Kaiji (manga)

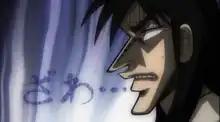
Reviewers noted the series' "ugly'"and "heavily stylized" art style, but found it fitting for the story's tone.

Critical reception of "Kaiji" highlights its distinctive narrative and visual style. Michael Toole of "Anime News Network" ("ANN") praised the series' "entertaining lowlifes, odd situations, and intoxicating moments of suspense", though noted its "fantastically ugly" animation. Bradley Meek of "THEM Anime Reviews" called it "one of the most unique anime," applauding its "devilishly clever" games that blend psychology with strategy as social commentary. David Smith of "IGN" appreciated the strategic depth, but found the protagonist's mistakes frustrating.